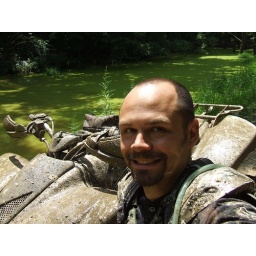
Pruett in front of green water